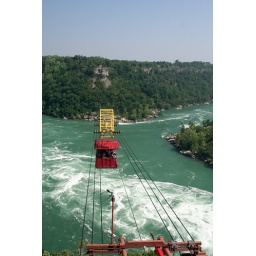
aero car (cable car) over the whirlpool, a little downstream from the falls where the river takes a sharp turn